Elmslie typology

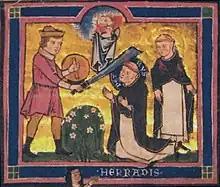
Type 1b Falchion from 1270

Manuscript art indicates they may have been straight, or curved in either direction. Most Surviving examples however are only very gently curved on the spine. Although these blades have often been erroneously compared to modern machetes, due to the superficial similarities in profile, in cross section these swords began at a much thicker 4-5mm at the base of the blade, and tapered down to less than 2mm at the broadest point, dramatically changing their handling characteristics. Additionally their cross section is that of a wedge, with a primary bevel running from the apex all the way to the spine of the blade, making them highly effective cutting weapons against textiles or un-armoured targets.